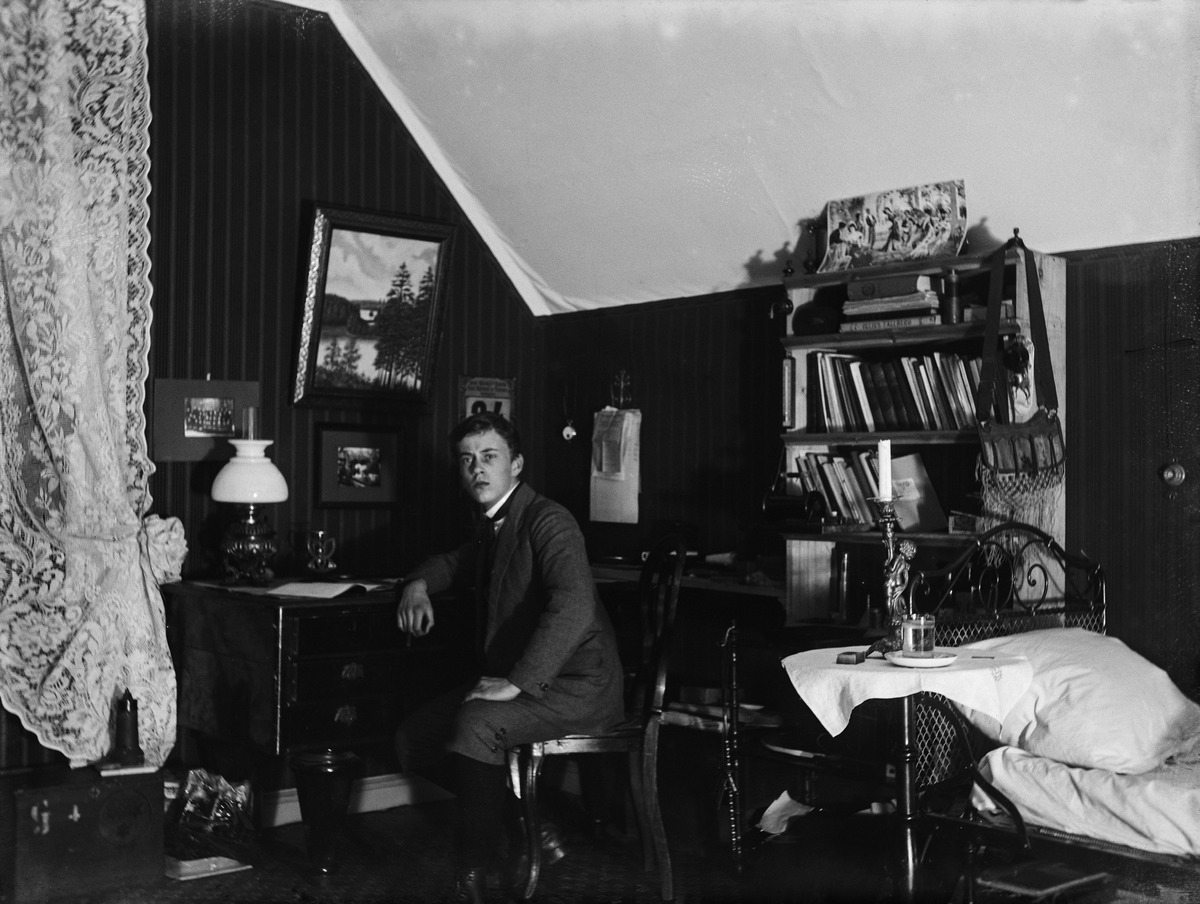
Todennäköisesti huvila Villa Solhem, Meilahti 20
sisällön kuvaus: Todennäköisesti huvila Villa Solhem, Meilahti 20. Ragnar Nyberg kirjoituspöydän ääressä. mustavalkoinen
Kuvaaja: Nyberg, Ragnar, valokuvaaja
Ajankohta: kuvausaika 1910 -luku
Paikka: Suomi, Uusimaa, Helsinki, Meilahti Helsinki, Tamminiementie 4
Aiheet: Nyberg, Ragnar, pukuhistoria, henkilöhistoria, vaatteet, pukeutuminen, asusteet, solmiot, huivit, sisustus, verhot, tuolit, kirjahyllyt, kirjat, valaisimet, kynttilät, kynttilänjalat, maalaukset, taulut, pitsit